Divine right of kings

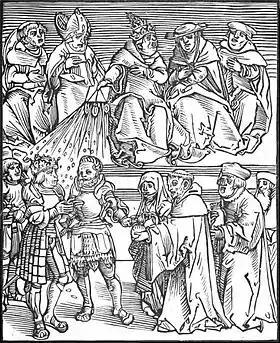
"Antichristus", a woodcut by Lucas Cranach the Elder, of the pope using the temporal power to grant authority to a ruler contributing generously to the Catholic Church

The French prelate Jacques-Bénigne Bossuet made a classic statement of the doctrine of divine right in a sermon preached before King Louis XIV: